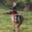
Label: deer